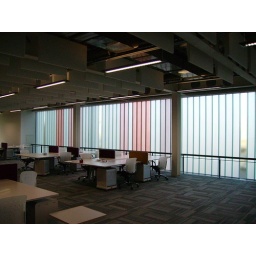
Coloured glass in the 1st floor office space #1